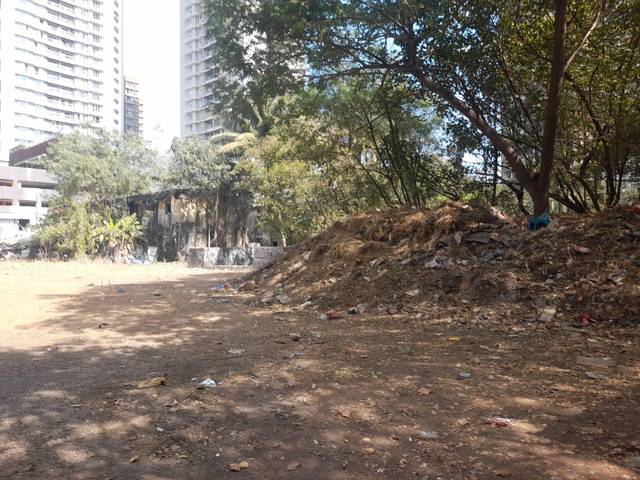
Region: India
Coordinates: 19.153, 72.842